Answer in natural language. Is Doorway (highlighted by a red box) further away or in front of abstract rectangle frame on wall (highlighted by a blue box)? Choose between the following options: further away or in front
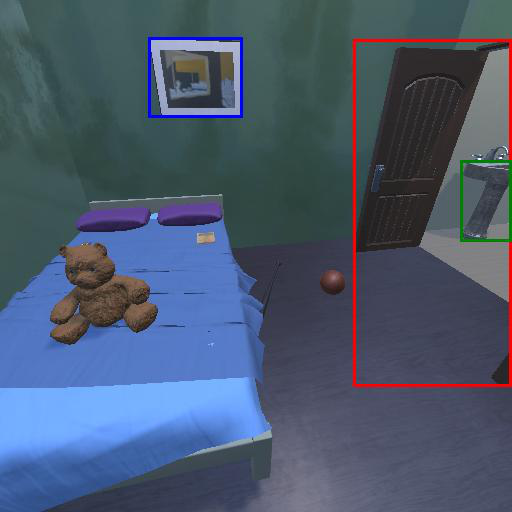
<answer>in front</answer>